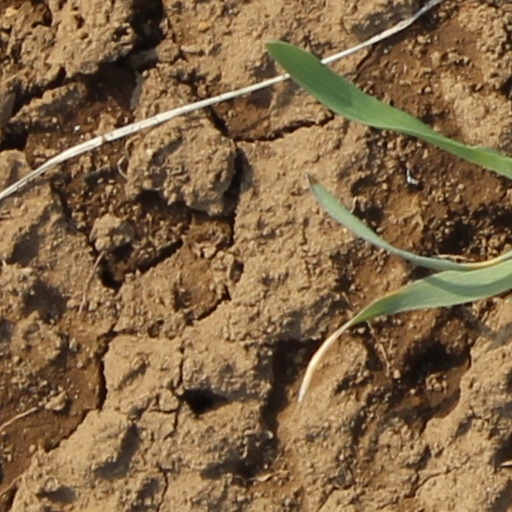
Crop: wheat